Lucy Sprague Mitchell

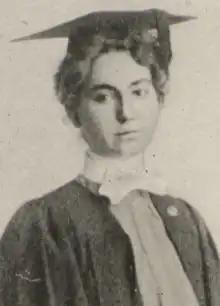
Lucy Sprague, from the 1900 Radcliffe College yearbook

Lucy Sprague Mitchell (July 2, 1878 – October 15, 1967) was an American educator and children's writer, and the founder of Bank Street College of Education.